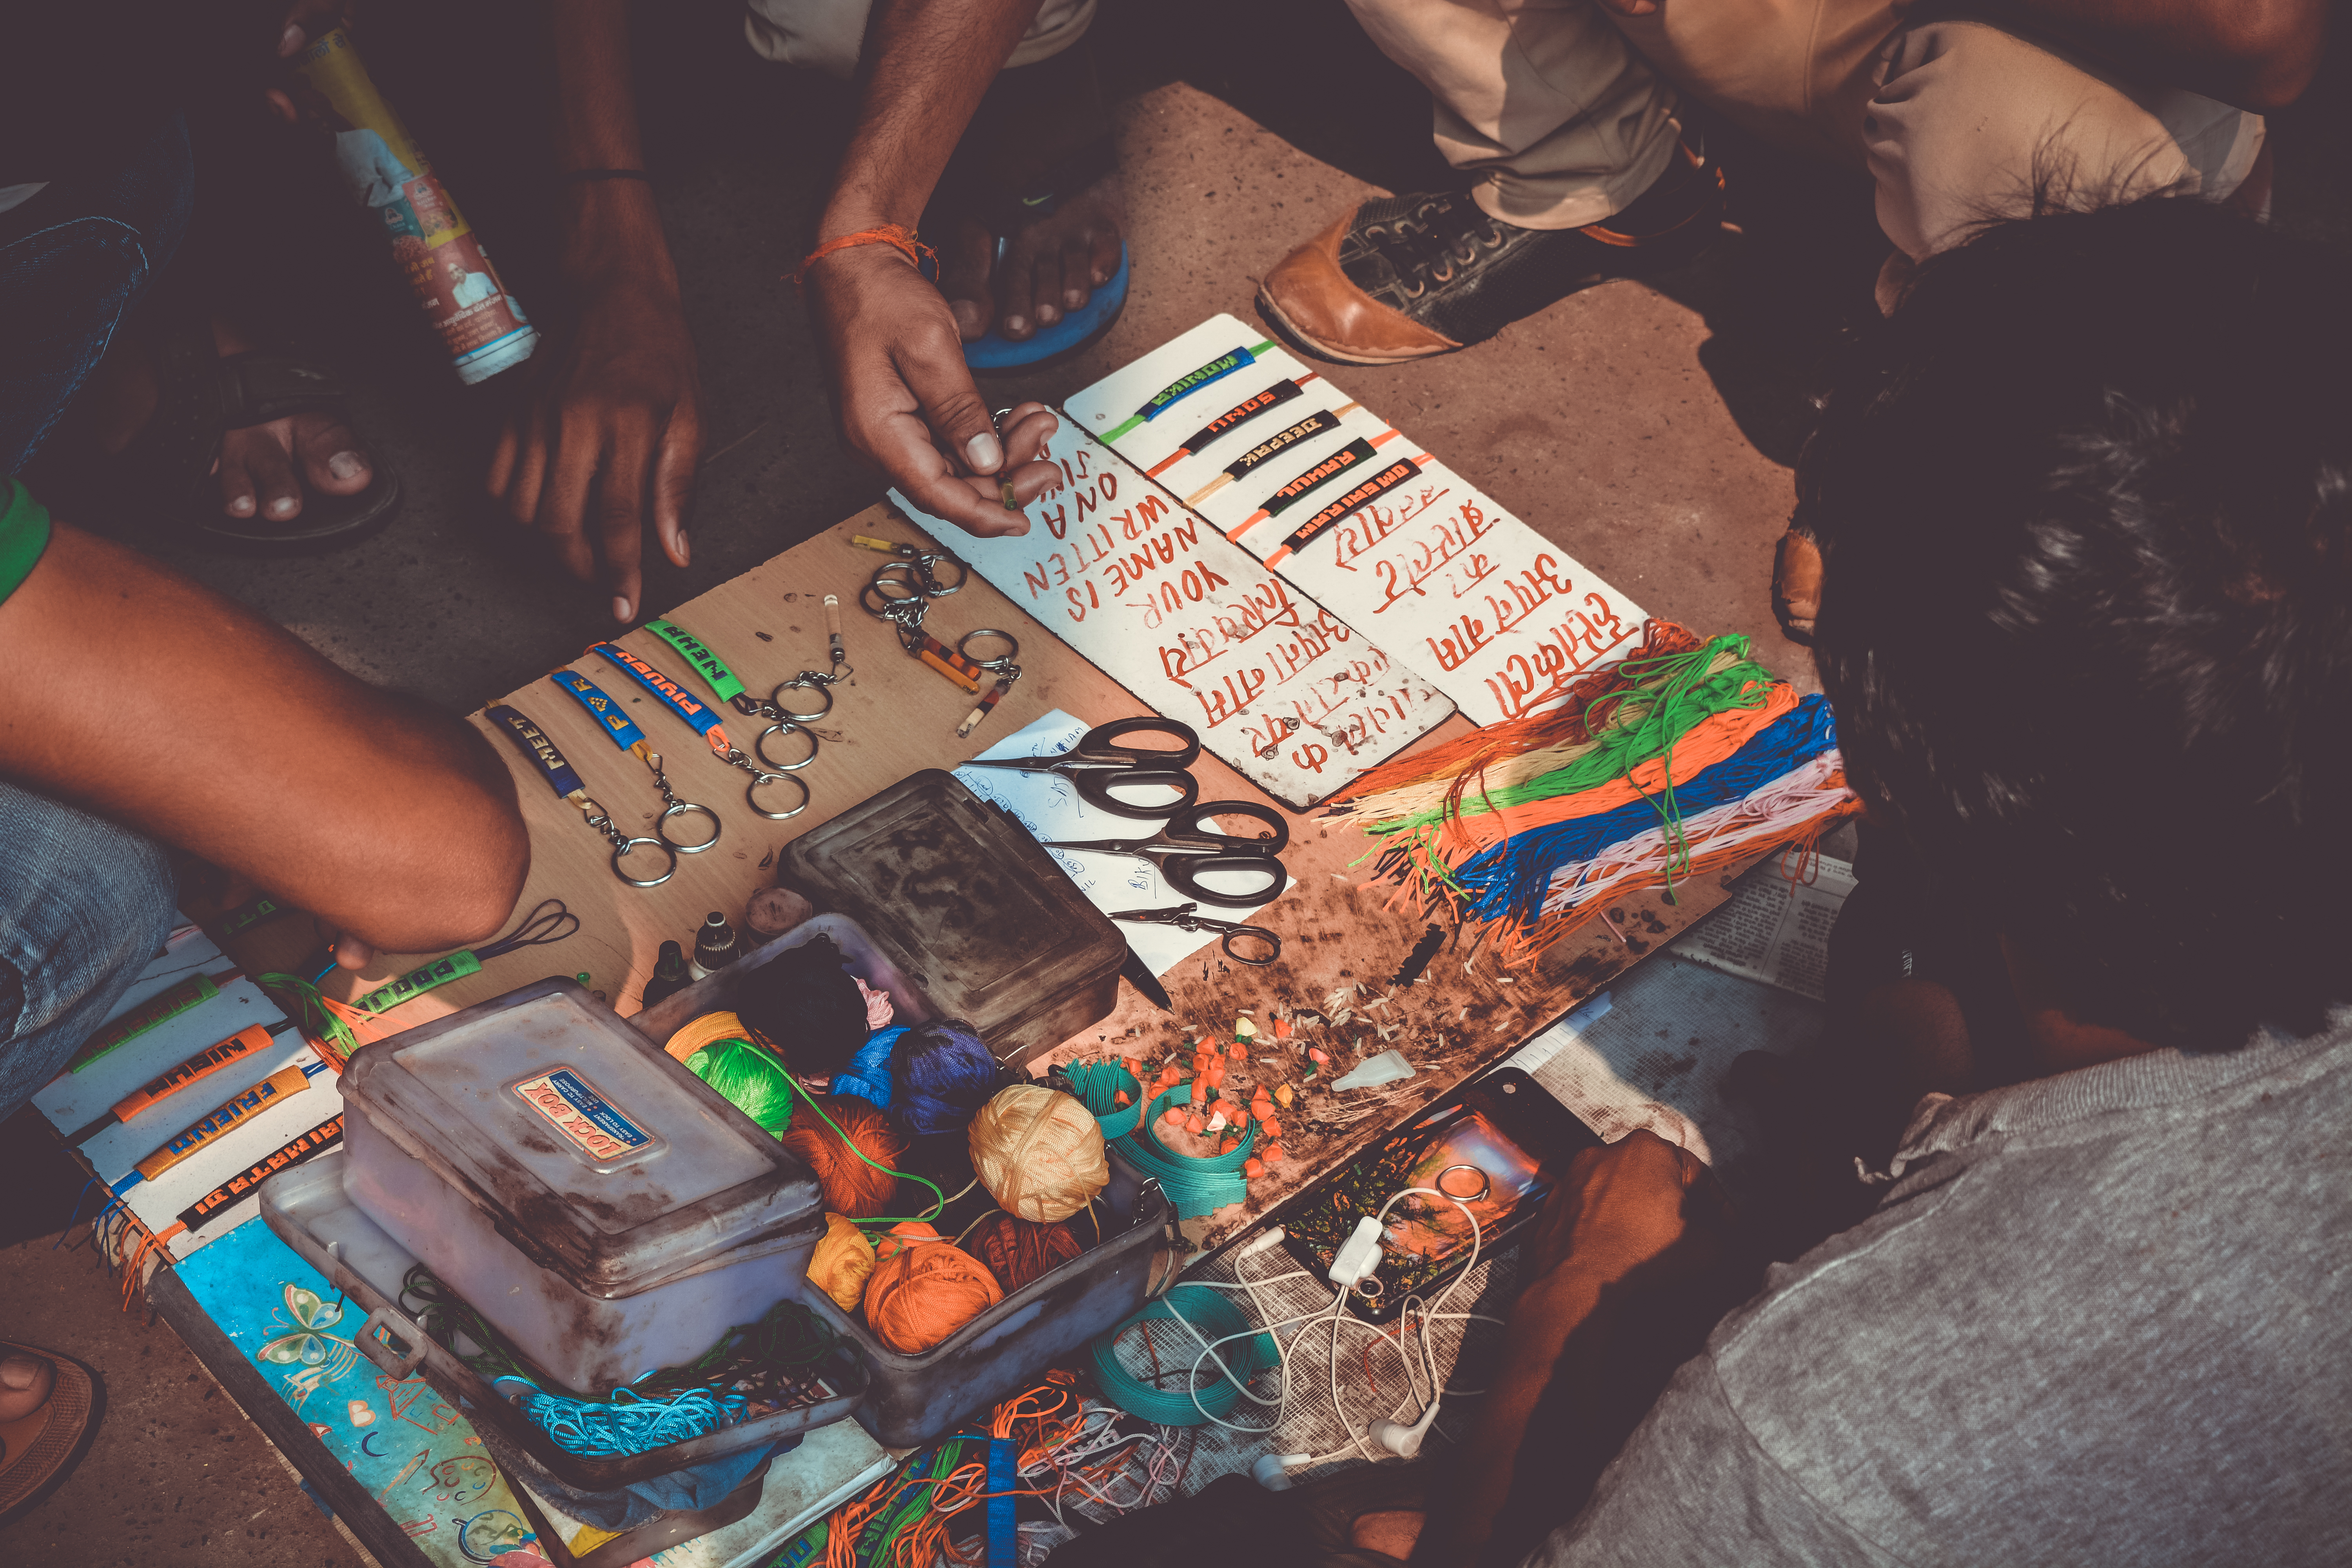
creative, band, color, craft, diy, scissors